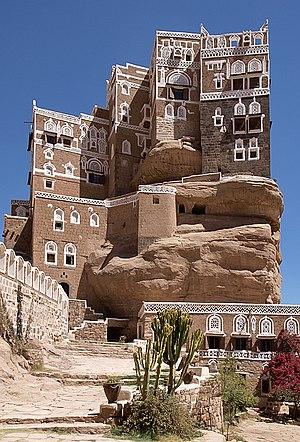
Dar al-Hajar, un manoir construit près de Sanaa, capitale du Yémen, dans les années 1930 et qui servit de résidence d'été à l'Imam Yahya.
Le Dar Al Hajjar est un palais situé dans la vallée de Wadi Dhar près de Sanaa, capitale du Yémen.